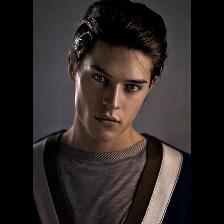
Label: Human